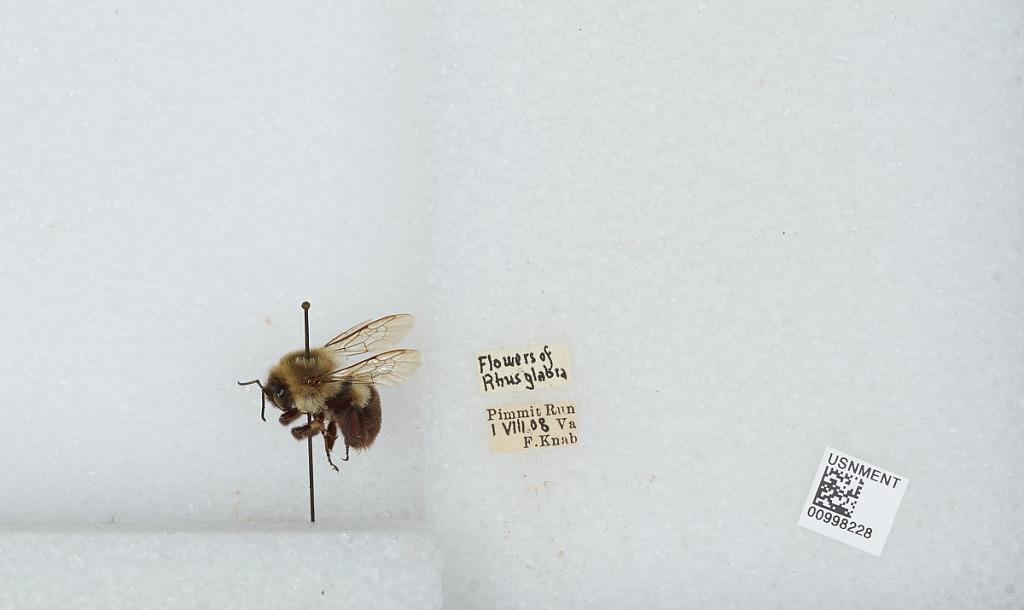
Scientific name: Bombus (Pyrobombus) impatiens Cresson
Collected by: F. Knall
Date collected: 1908-8-1
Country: United States
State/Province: Virginia
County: Fairfax
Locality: Pimmit Run
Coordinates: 38.9324, -77.1228